Muscogee

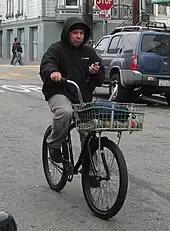
A Muscogee Creek-Navajo from Okmulgee, Oklahoma

The Muscogee (Creek) Nation is a federally recognized Indian Nation. Their headquarters is in Okmulgee, Oklahoma. Their current Principal Chief is David W. Hill.